Spyker Squadron

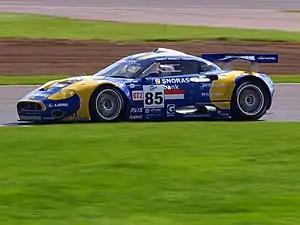
Spyker C8 Laviolette GT2-R

Introducing the C8 Laviolette GT2-R in 2008 the team did not finish the 24 Hours of Le Mans. Three fourth-place finishes in the 2008 Le Mans Series placed the team third in the constructors championship. Despite the main company moving to Coventry, the racing team remained in Zeewolde. The team repeated its performance feat in 2009. The team even scored to second in class finishes at the 1000km of Nürburgring and the 1000km of Silverstone. At the 24 Hours of Le Mans the team finished the race. Drivers Tom Coronel, Jeroen Bleekemolen and Jaroslav Janiš finished the Snoras sponsored car in fifth place in class. Snoras became a major stakeholder in the Spyker Cars company.